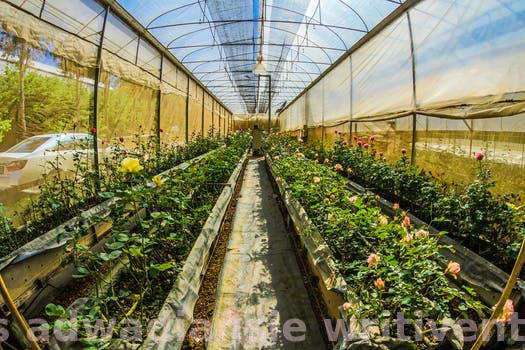
Label: Watermark